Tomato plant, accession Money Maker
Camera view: tilt-top (135 deg); turntable rotation: 90 degrees
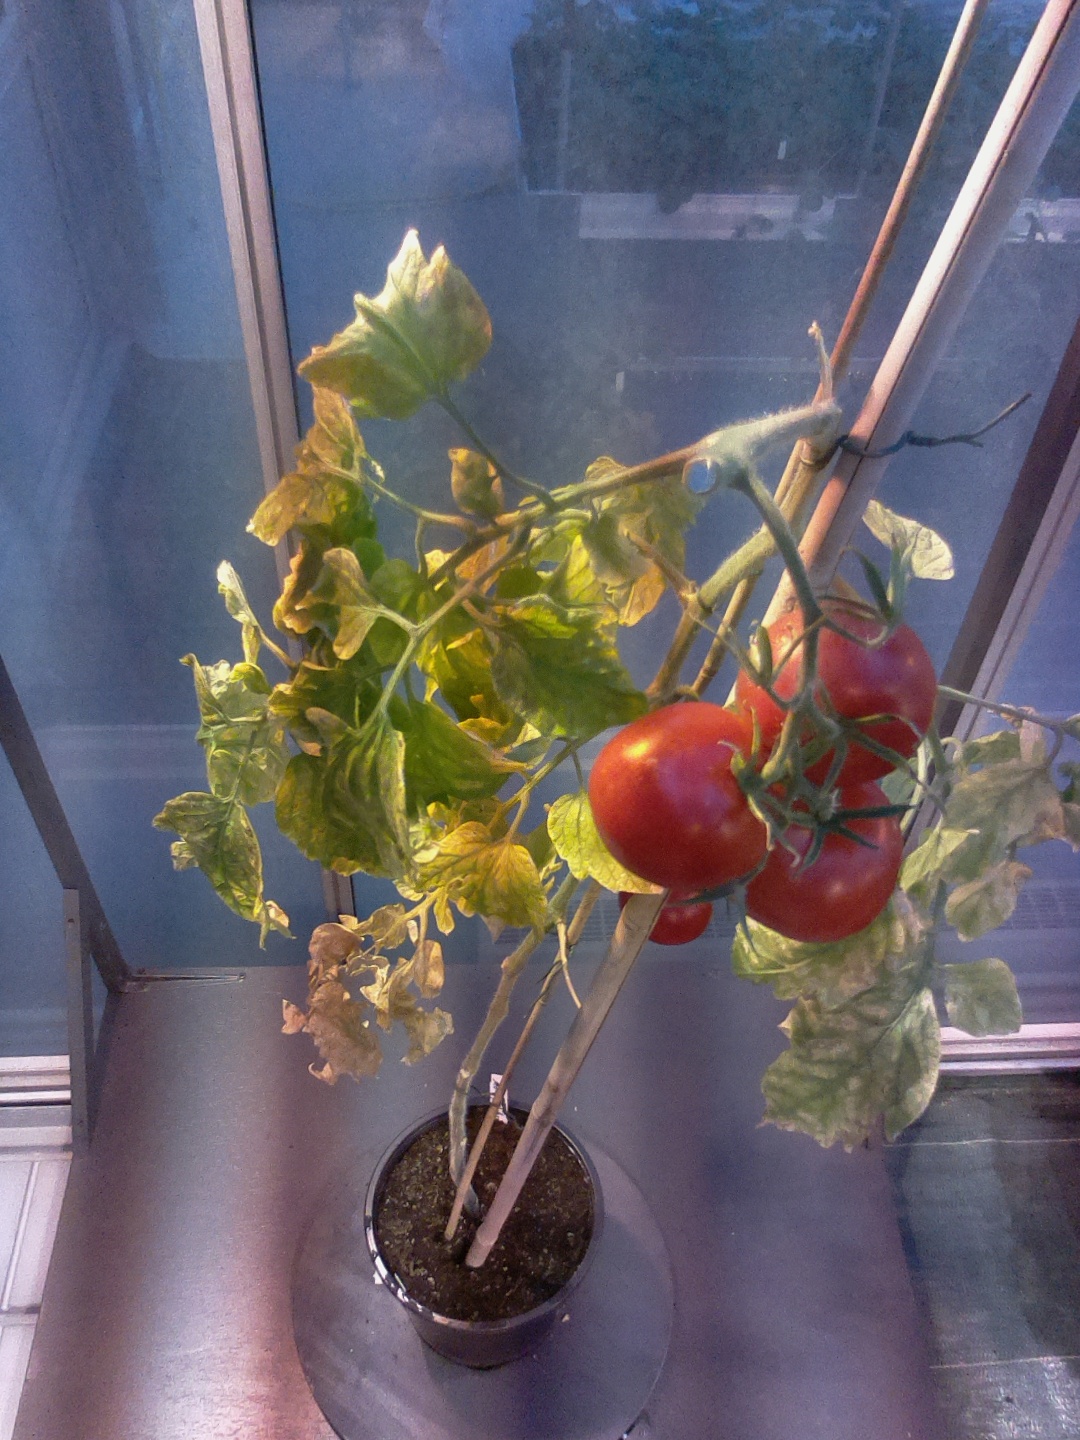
BBCH growth stage 89: 90%-100% of fruits show typical fully ripe color